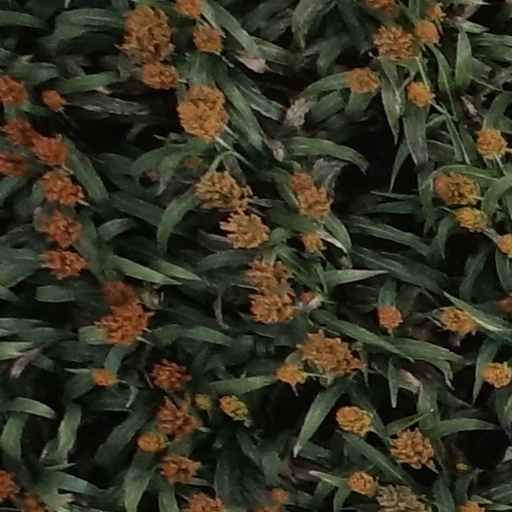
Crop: sorghum